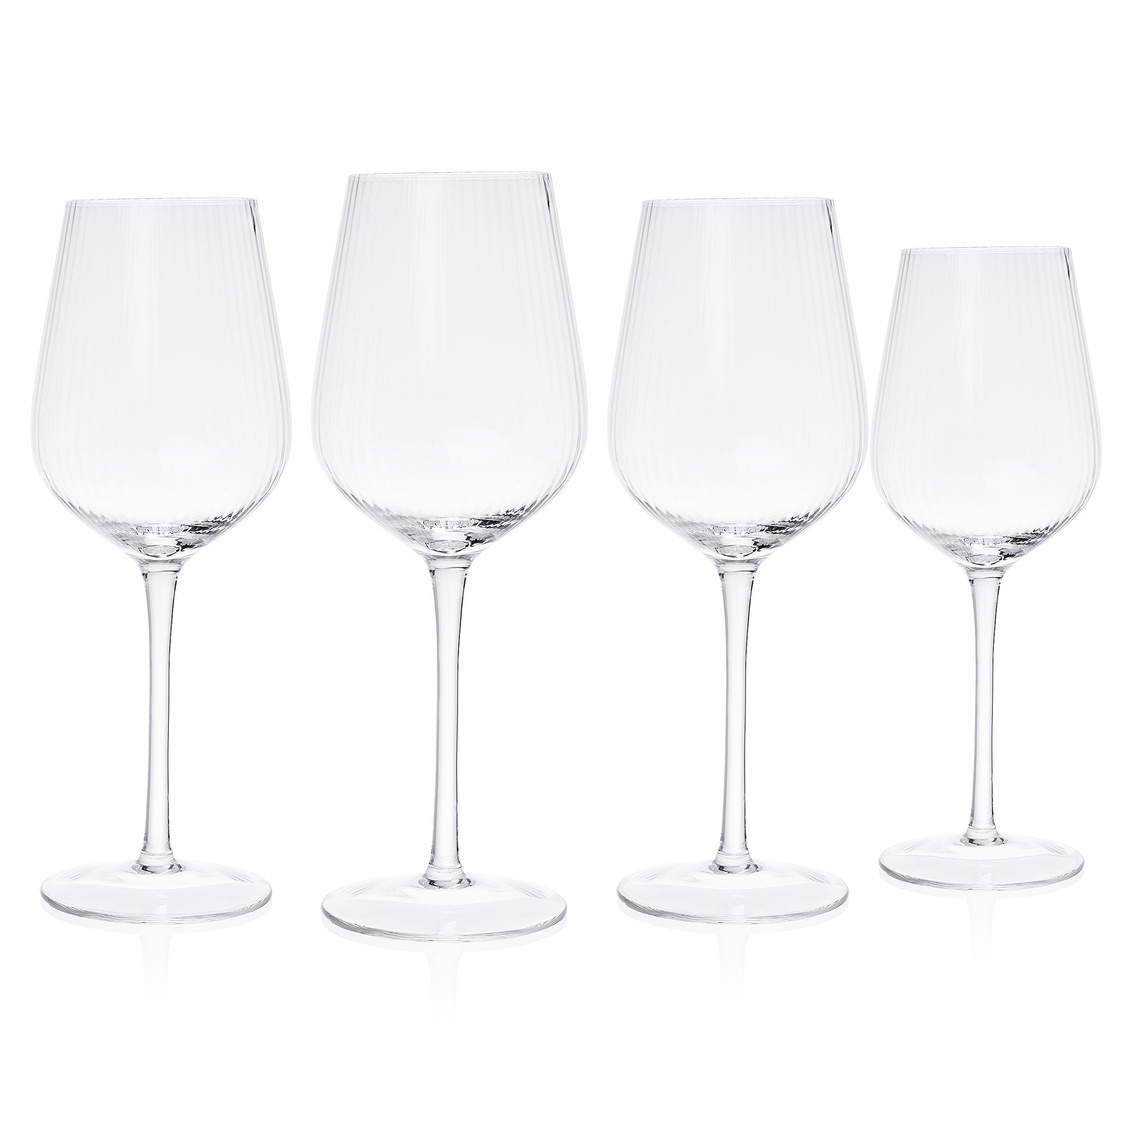
29591 • Divo Red Wine 17oz
Brand: The Westview Shop
Category: Home & Garden > Kitchen & Dining > Tableware > Drinkware > Stemware > Wine Glasses